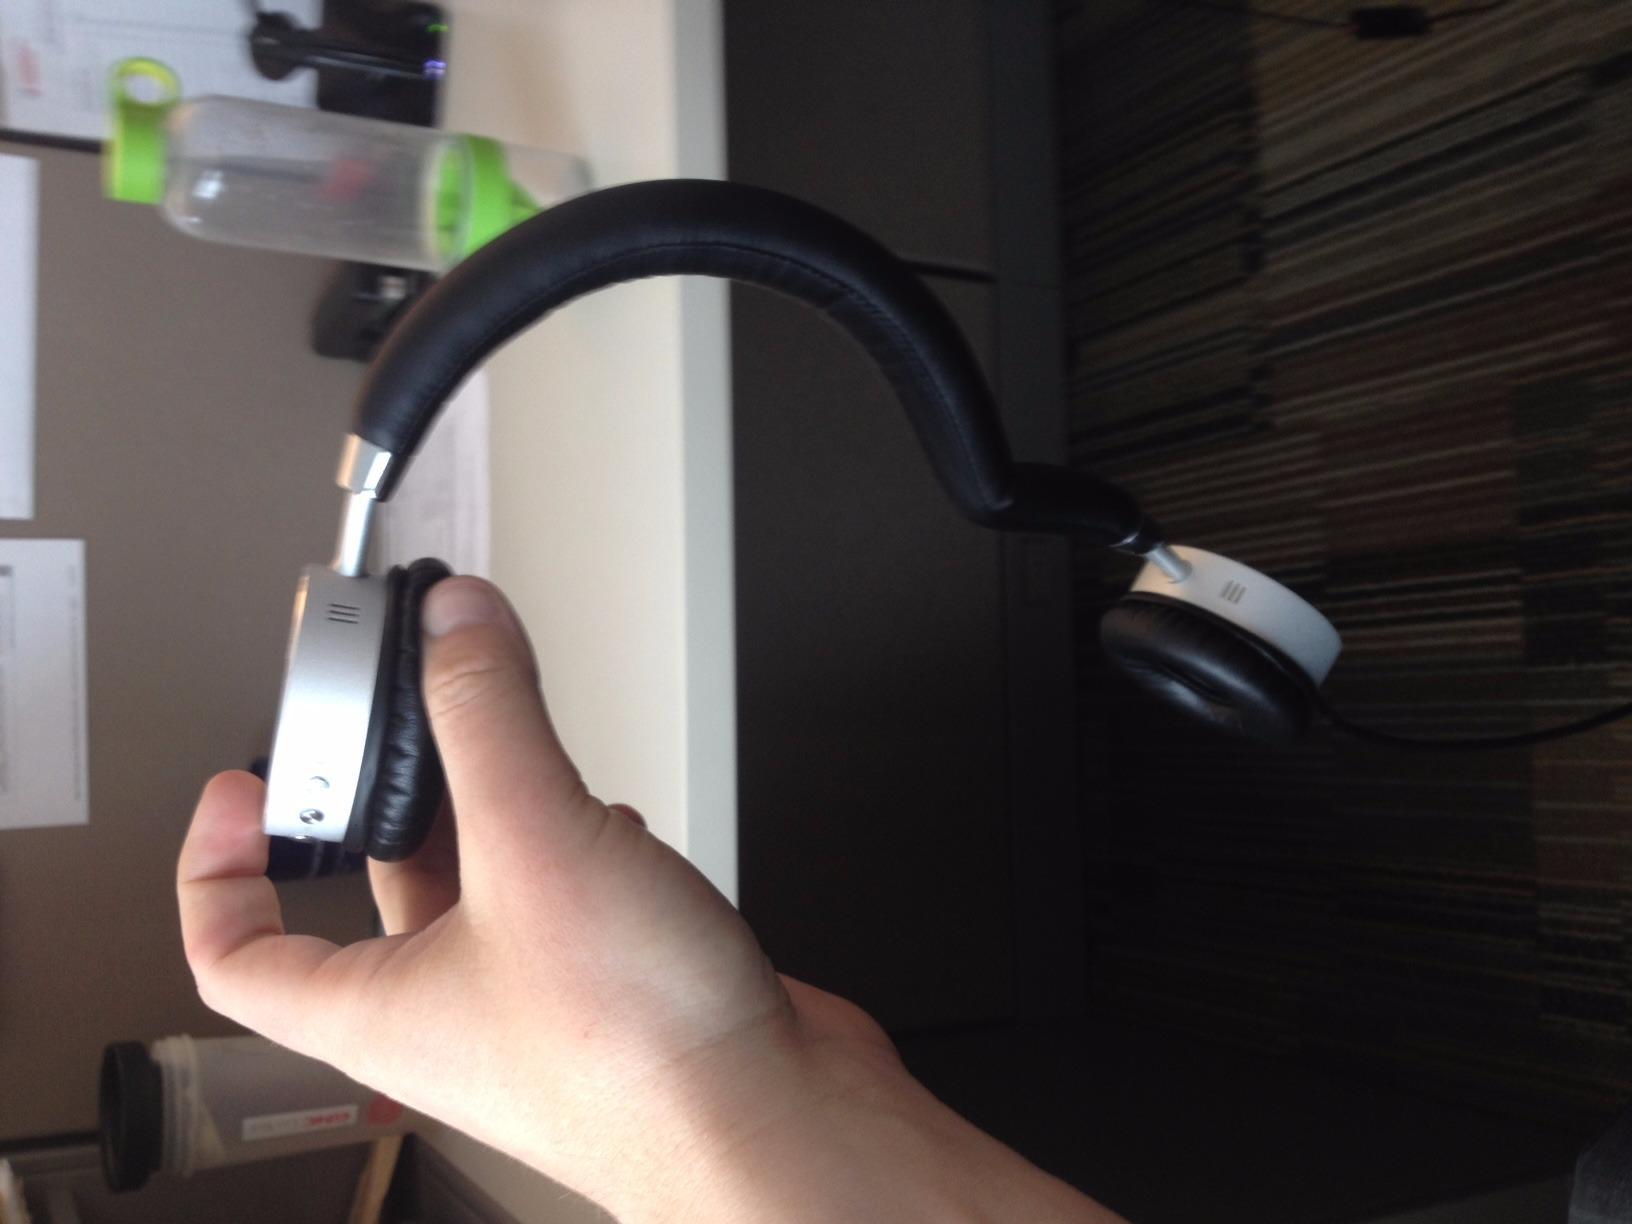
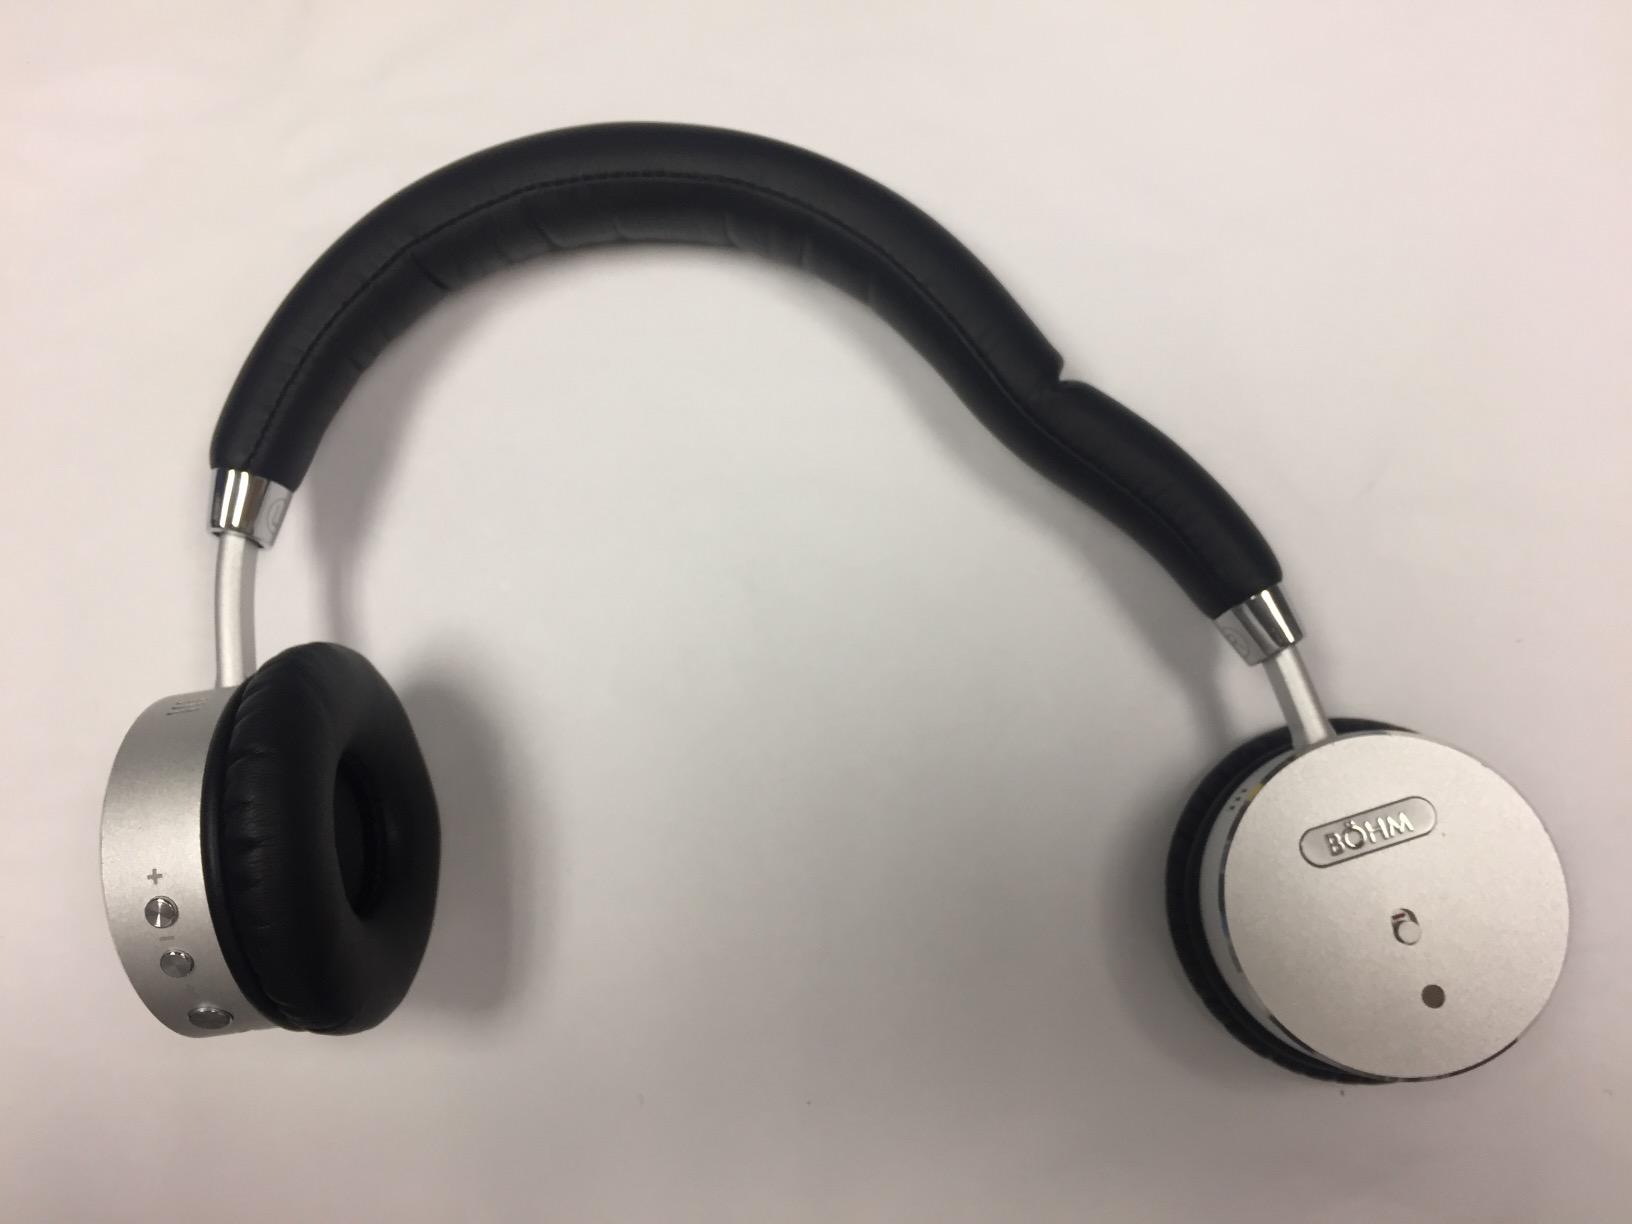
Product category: headphones
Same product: yes